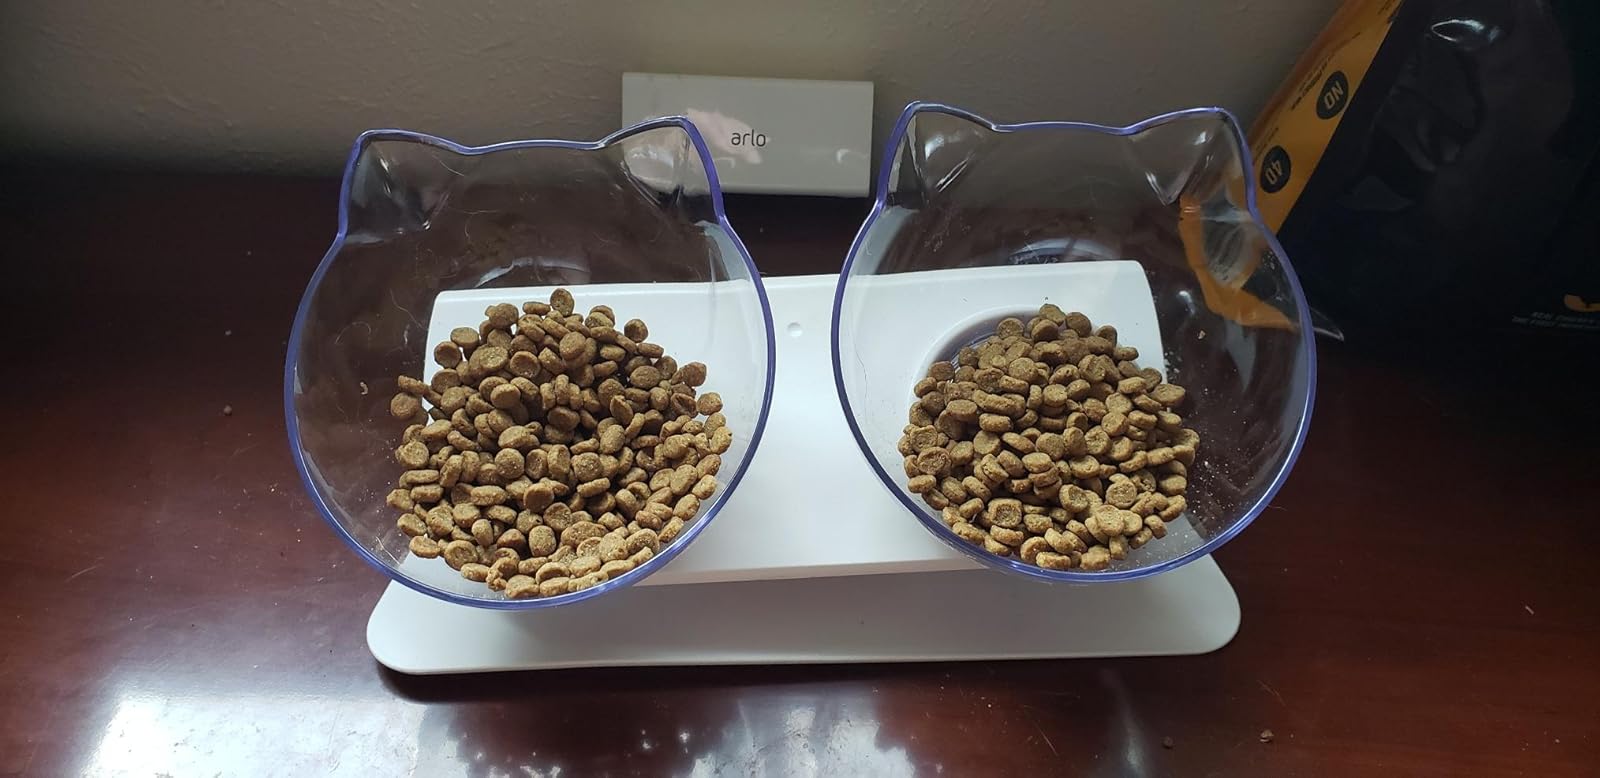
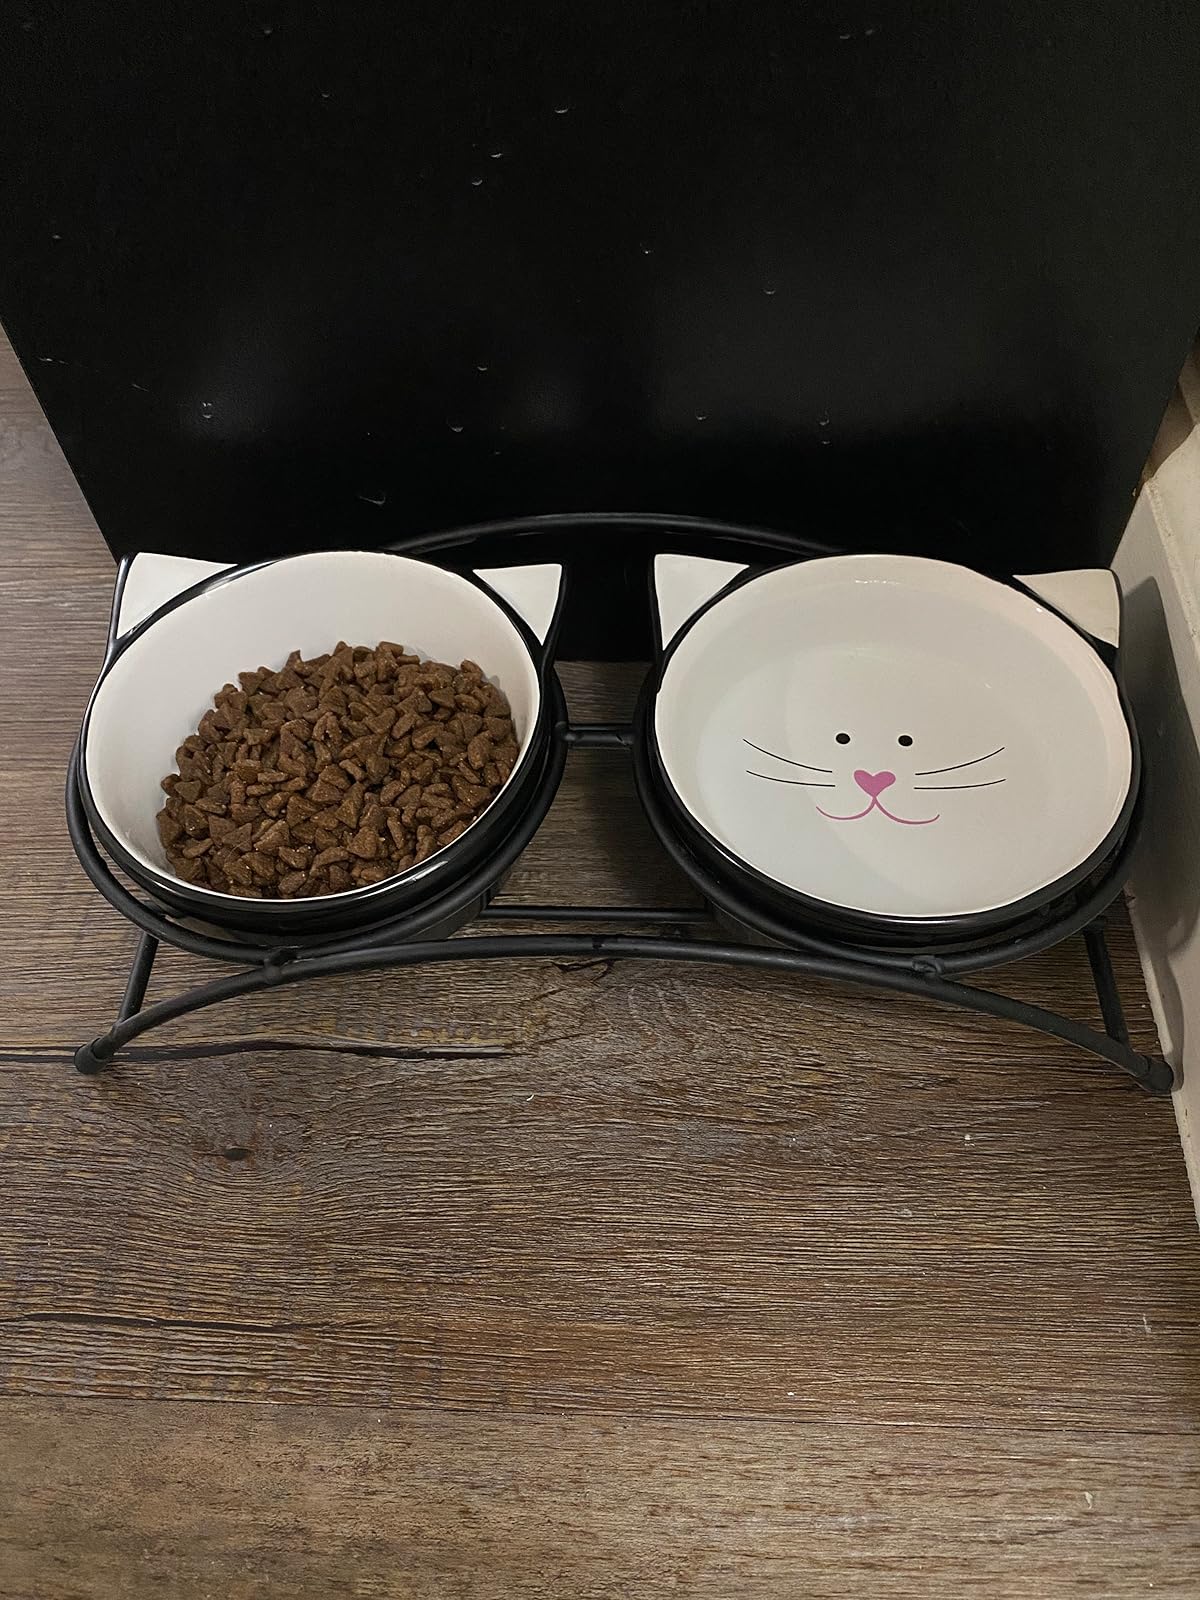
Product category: items_bowl
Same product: no